Battle of Daohuigu

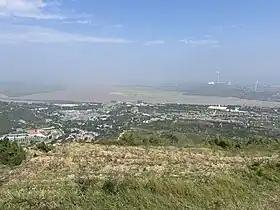
Modern day view of Tongguan Pass

The Battle of Daohuigu took place between the Mongol Empire and the Jin Dynasty during the Mongol conquest of the Jin dynasty. The battle was fought twice, in November 1230 and January 1231.